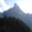
Label: mountain